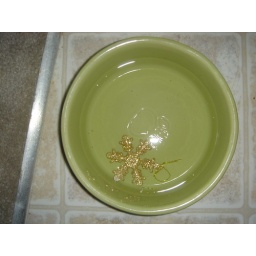
An ornament that the cats dropped in the water dish...on purpose.